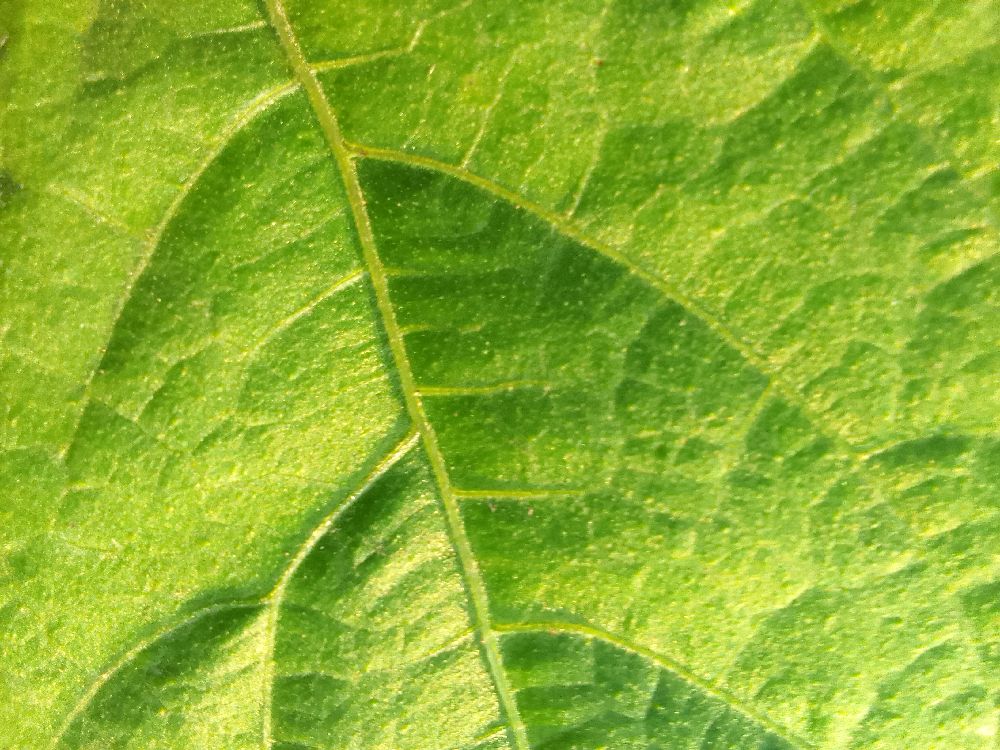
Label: healthy